Sydney Rowell

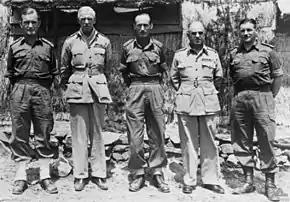
Senior Australian Army Officers in Korea 1953. Rowell is second from the left.

Sturdee retired in April 1950 and Rowell became the first Duntroon graduate to become Chief of the General Staff, the post of Vice Chief disappearing for a generation. Within months, Australian troops would be committed to the Korean War. Rowell paid visits to Korea in 1952 and 1953. He presided over the Korean War expansion of the Regular Army, the National Service Scheme, and the re-establishment of the women's services. Rowell, as Chief of the General Staff, was Army's chief mourner at Blamey's funeral in 1951, also serving as one of the pallbearers along with Frank Berryman, William Bridgeford, Edmund Herring, Iven Mackay, Leslie Morshead, John Northcott, Stanley Savige, Vernon Sturdee, and Henry Wells. For his services as Chief of the General Staff, Rowell was created a Knight Commander of the Order of the British Empire in the Queen's Birthday Honours in 1953.